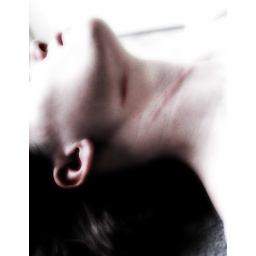
dang horse dragged me under big tree branches